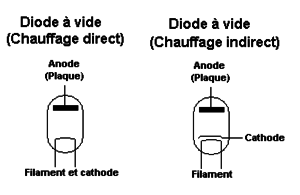
Schémas d'une diode à vide chauffage direct. Dessin personnel. Catégorie:Tube électronique
La diode à vide est un tube électronique faisant office de diode et principalement utilisé au cours du début du XXᵉ siècle.